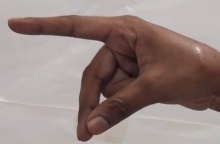
ASL sign: P